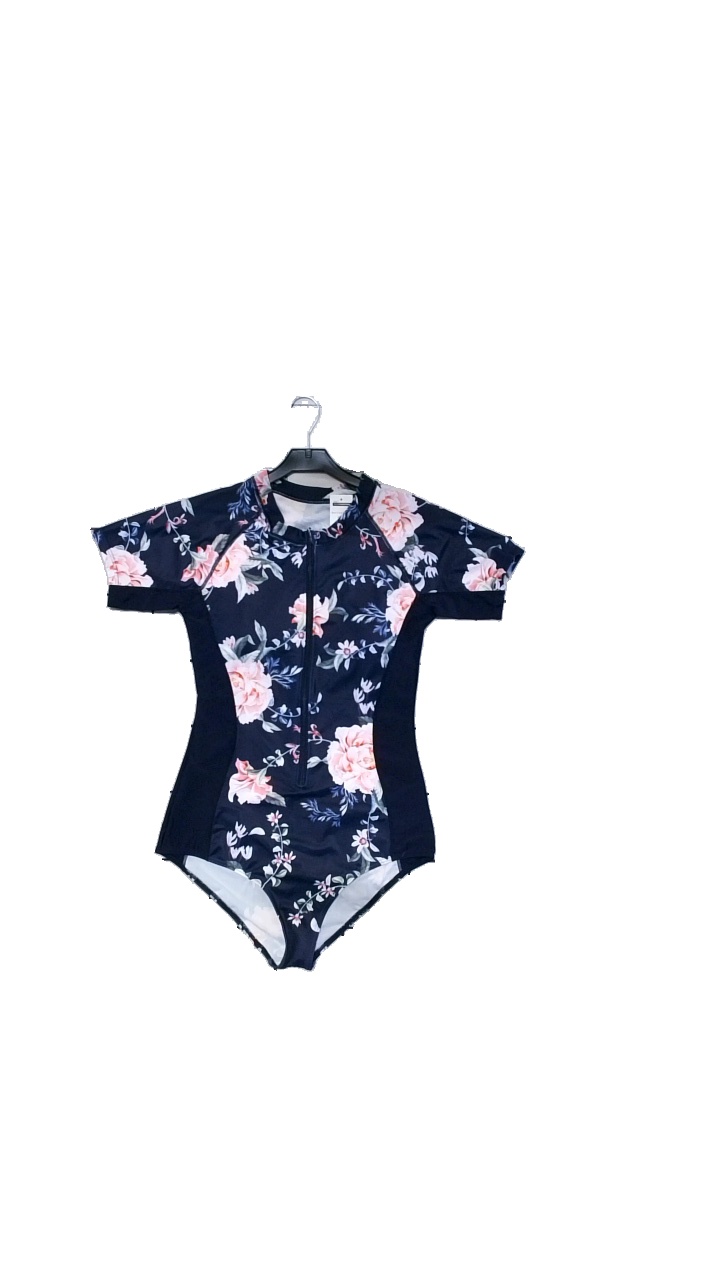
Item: Training Top (Unisex)
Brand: Aonihua
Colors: Multicolor, Blue, Pink
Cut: Regular
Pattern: Floral print
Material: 82% polyester, 18% spandex,
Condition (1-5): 4
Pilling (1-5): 4
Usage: Reuse
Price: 50-100